History of Ybor City

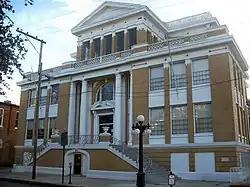
Circulo Cubano (Cuban Club)

The clubs were open to those of particular descent: the Italian Club for Italians, El Centro Español for Spaniards, and so on. Two notable situations were the existence of two distinct clubs for Cubans and the spinoff club founded by northern Spaniards, El Centro Asturiano.